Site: brandenburg
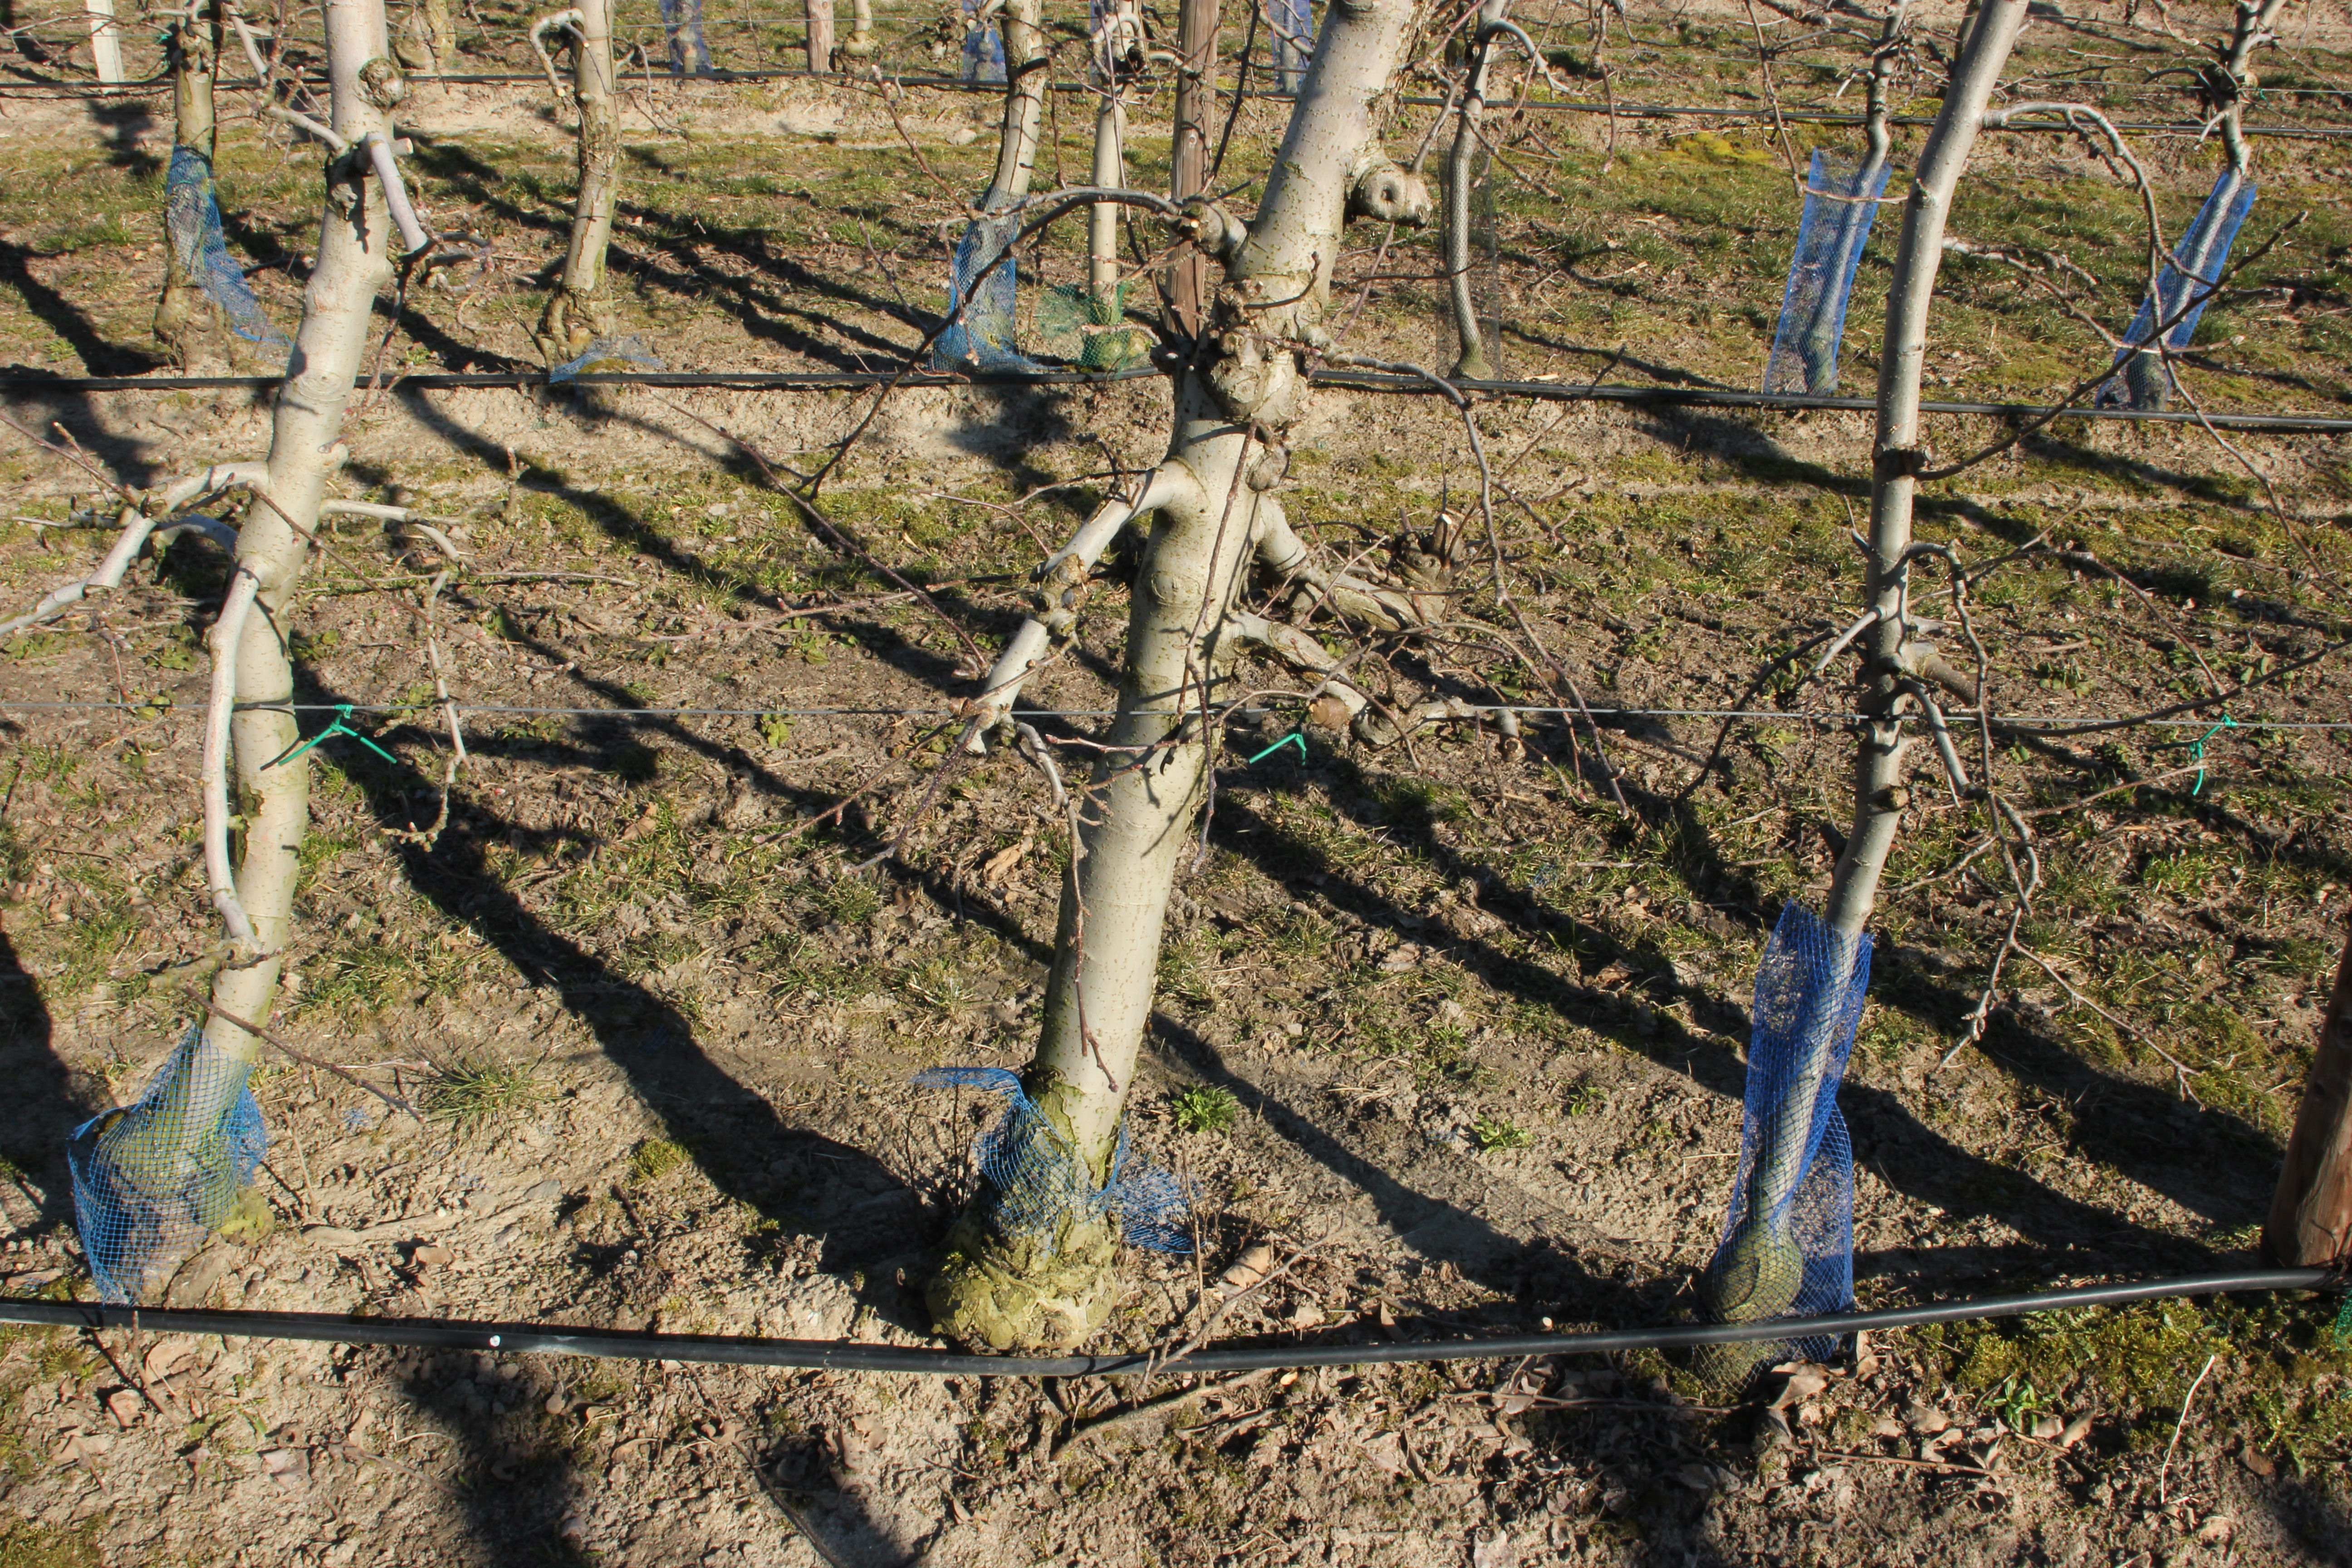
Growth stage (BBCH 03): Bud development